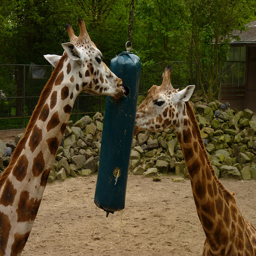
two giraffe standing side by side next to a punching bag in a sandy pit
Two giraffe at a feeder in a zoo setting.
Some very cute giraffes putting their heads by something.
Two giraffes playing together with a punching bag.
Two giraffes getting hay out of a feeder